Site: brandenburg
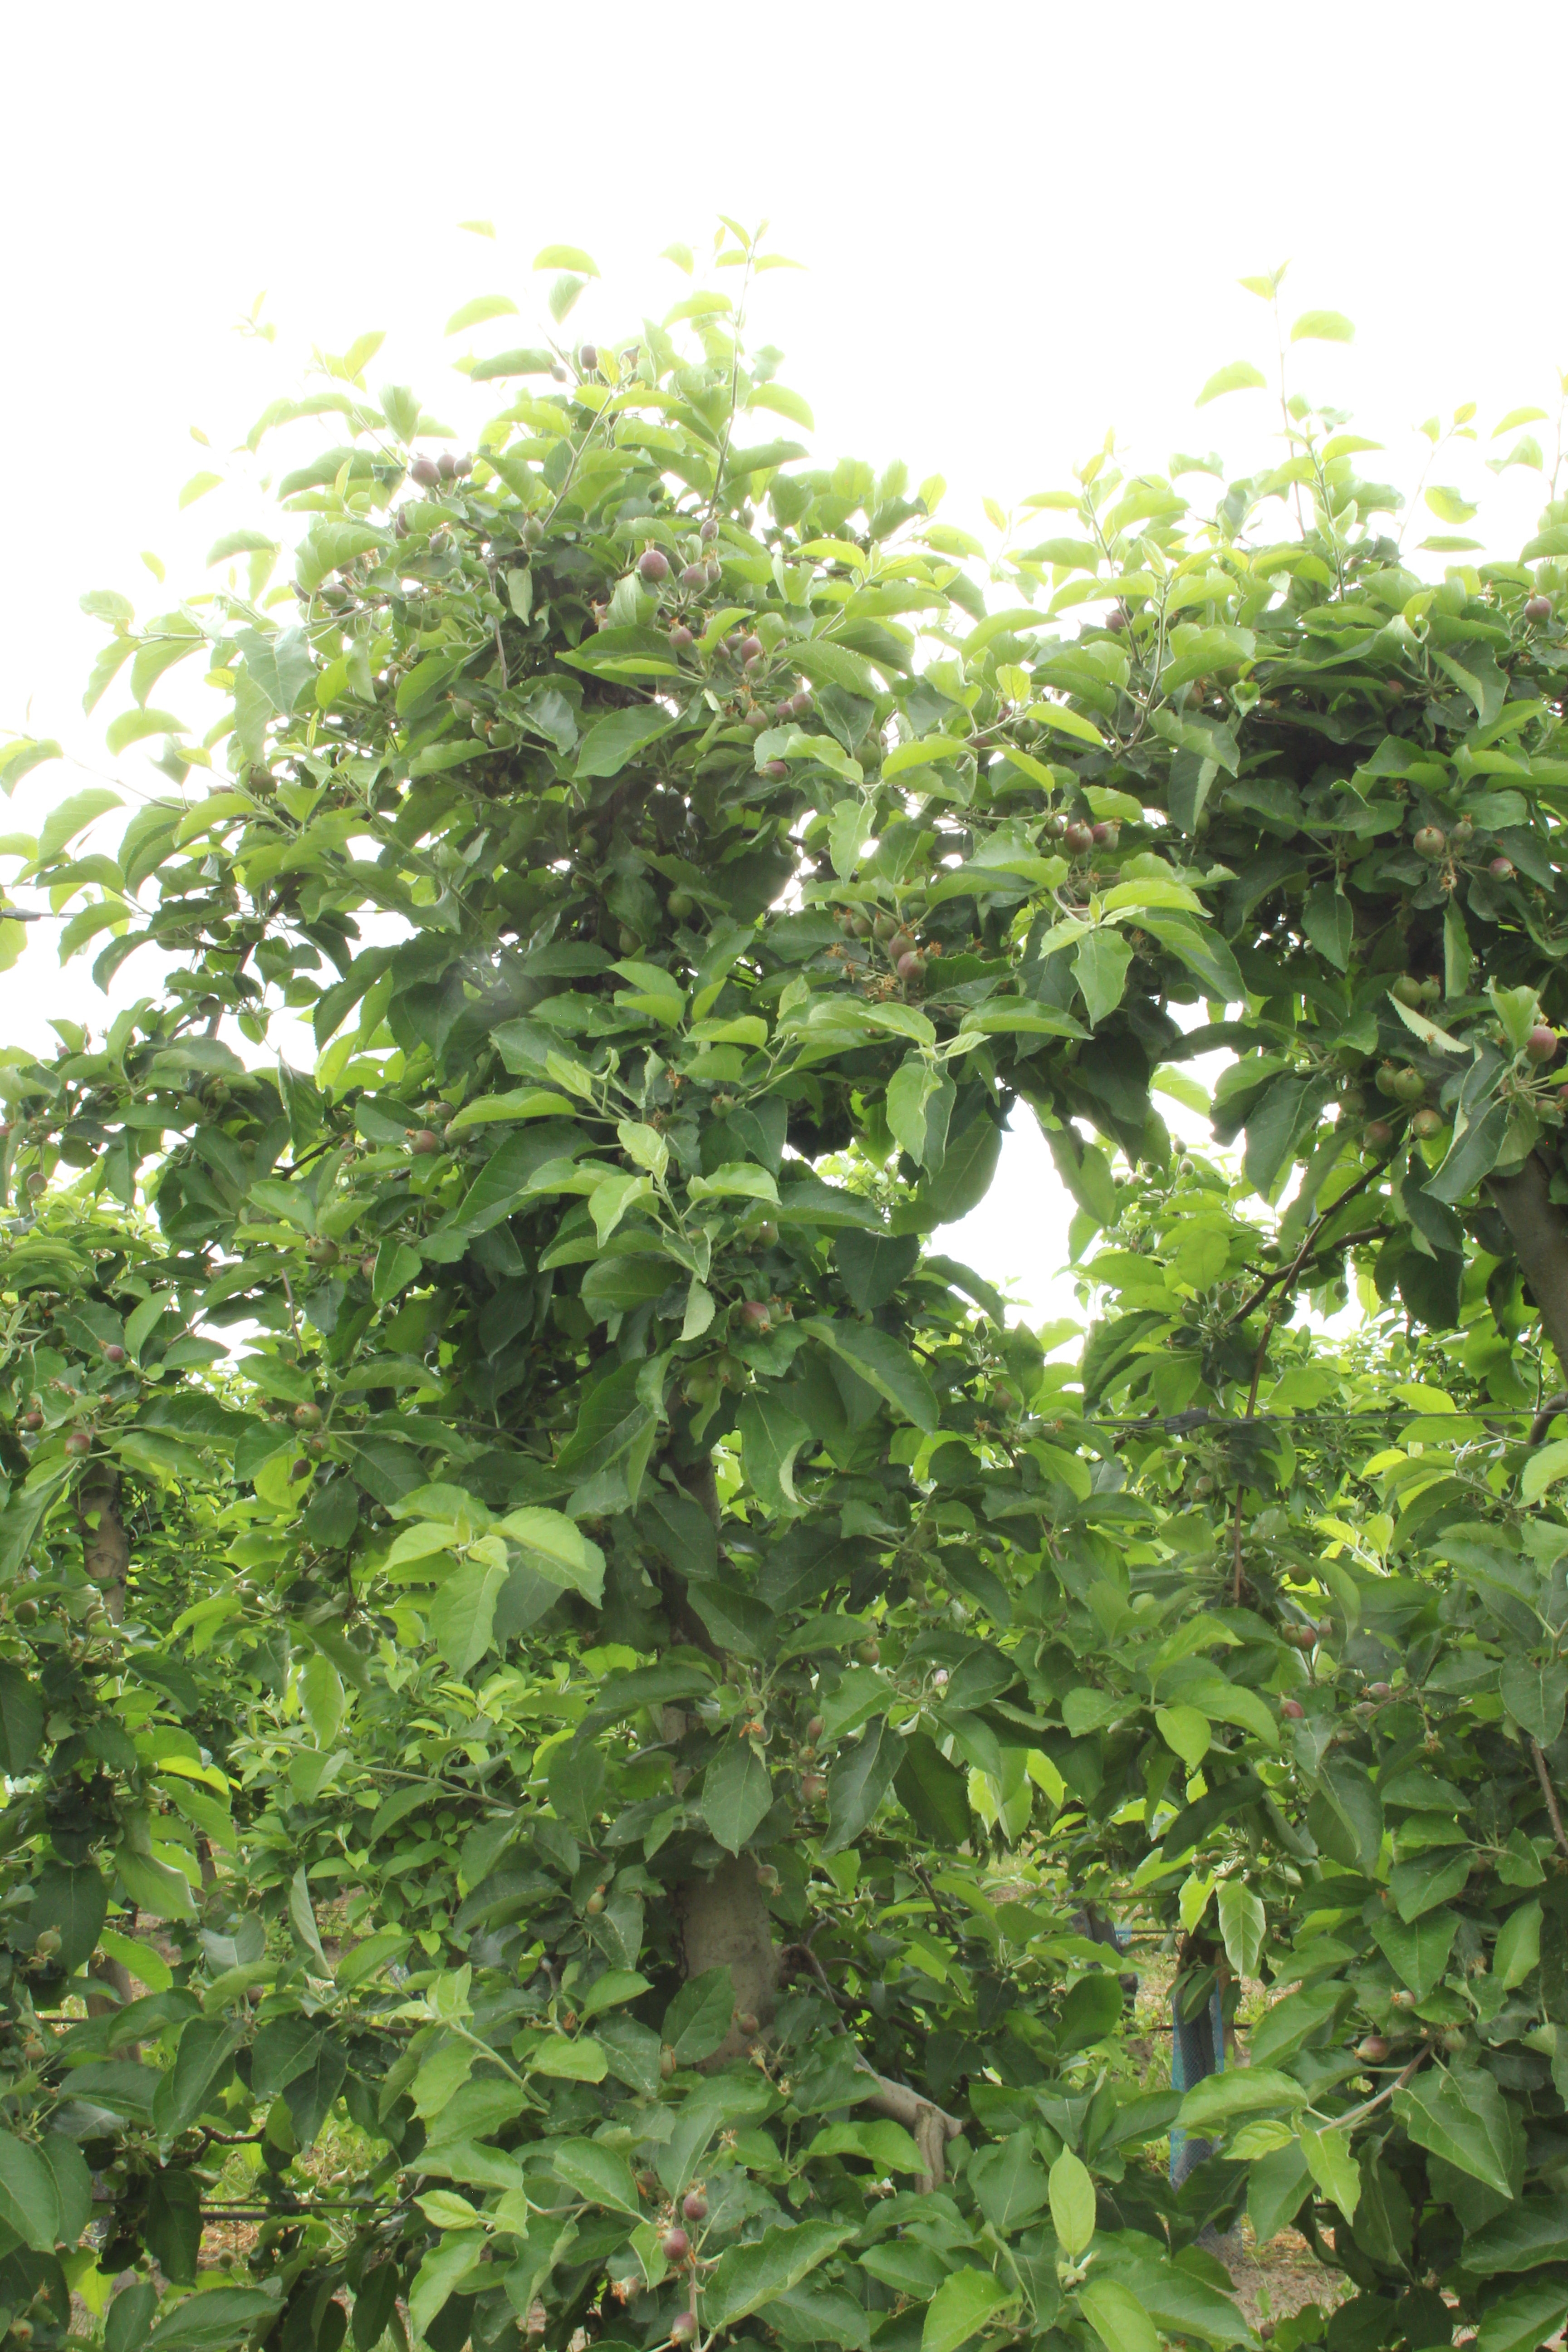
Growth stage (BBCH 72): Development of fruit